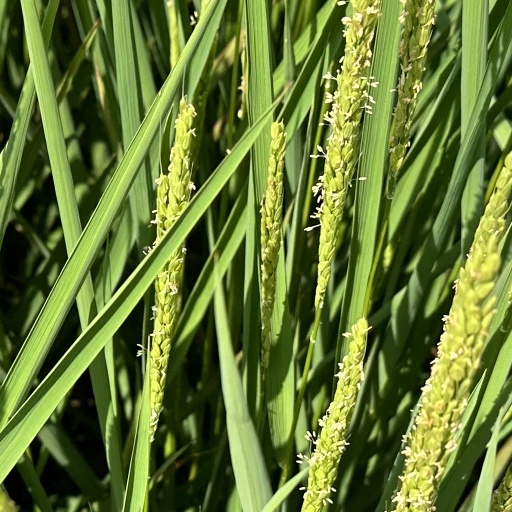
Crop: rice